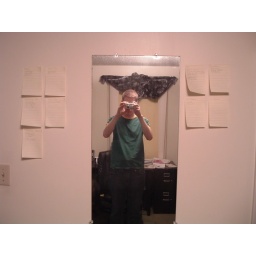
Lists of uber-organization around my mirror in my office